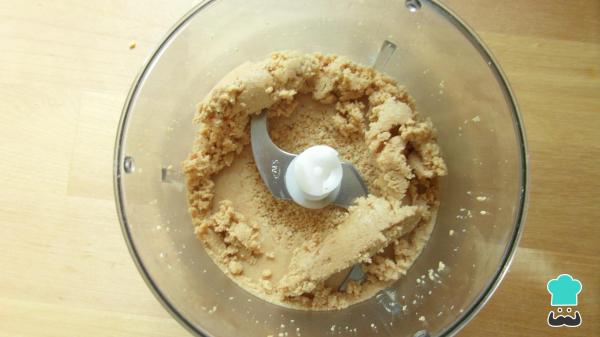
Unos segundos más tarde, podrás observar que el cacahuete se está convirtiendo en una pasta, que dará lugar a la mantequilla de maní que queremos.